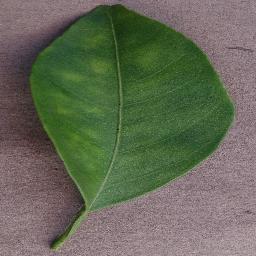
Label: Orange___Haunglongbing_(Citrus_greening)